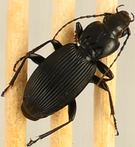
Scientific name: Pterostichus lachrymosus
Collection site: Mountain Lake Biological Station NEON (MLBS), plot MLBS_009